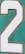
Number: 2